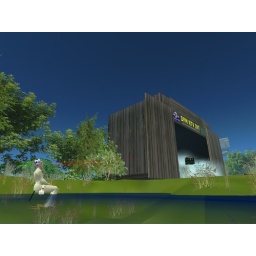
Spotted sitting on a duck in a pond at the land of an independent, commercial free radio network!